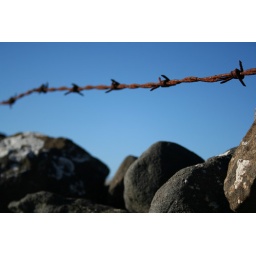
Dry stone wall and rusty barbed wire - Taken in the Yorkshire Dales National Park Car park - Grassington